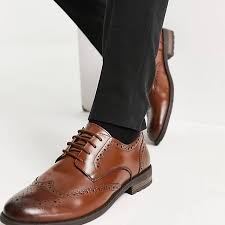
Label: Brogue